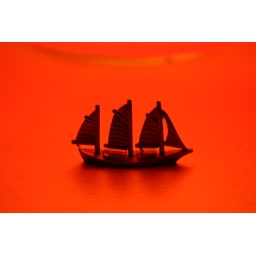
Canon EOS 300D (135mm, f/5.6, 1/30 sec) This little tin ship stands just in front of a red lamp.